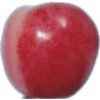
Label: Cherry Rainier 1